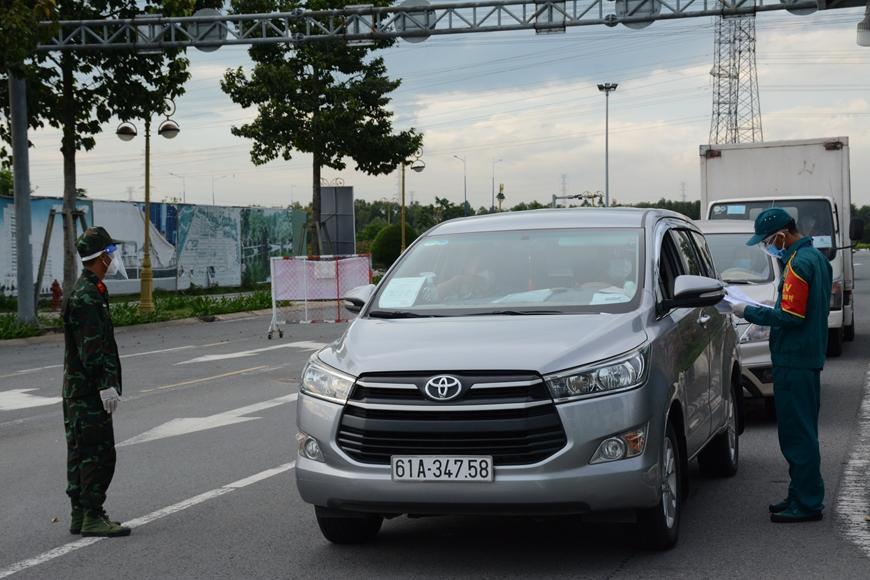
những chiếc xe ô tô đang xuất hiện nối đuôi nhau ở làn đường phía bên phải